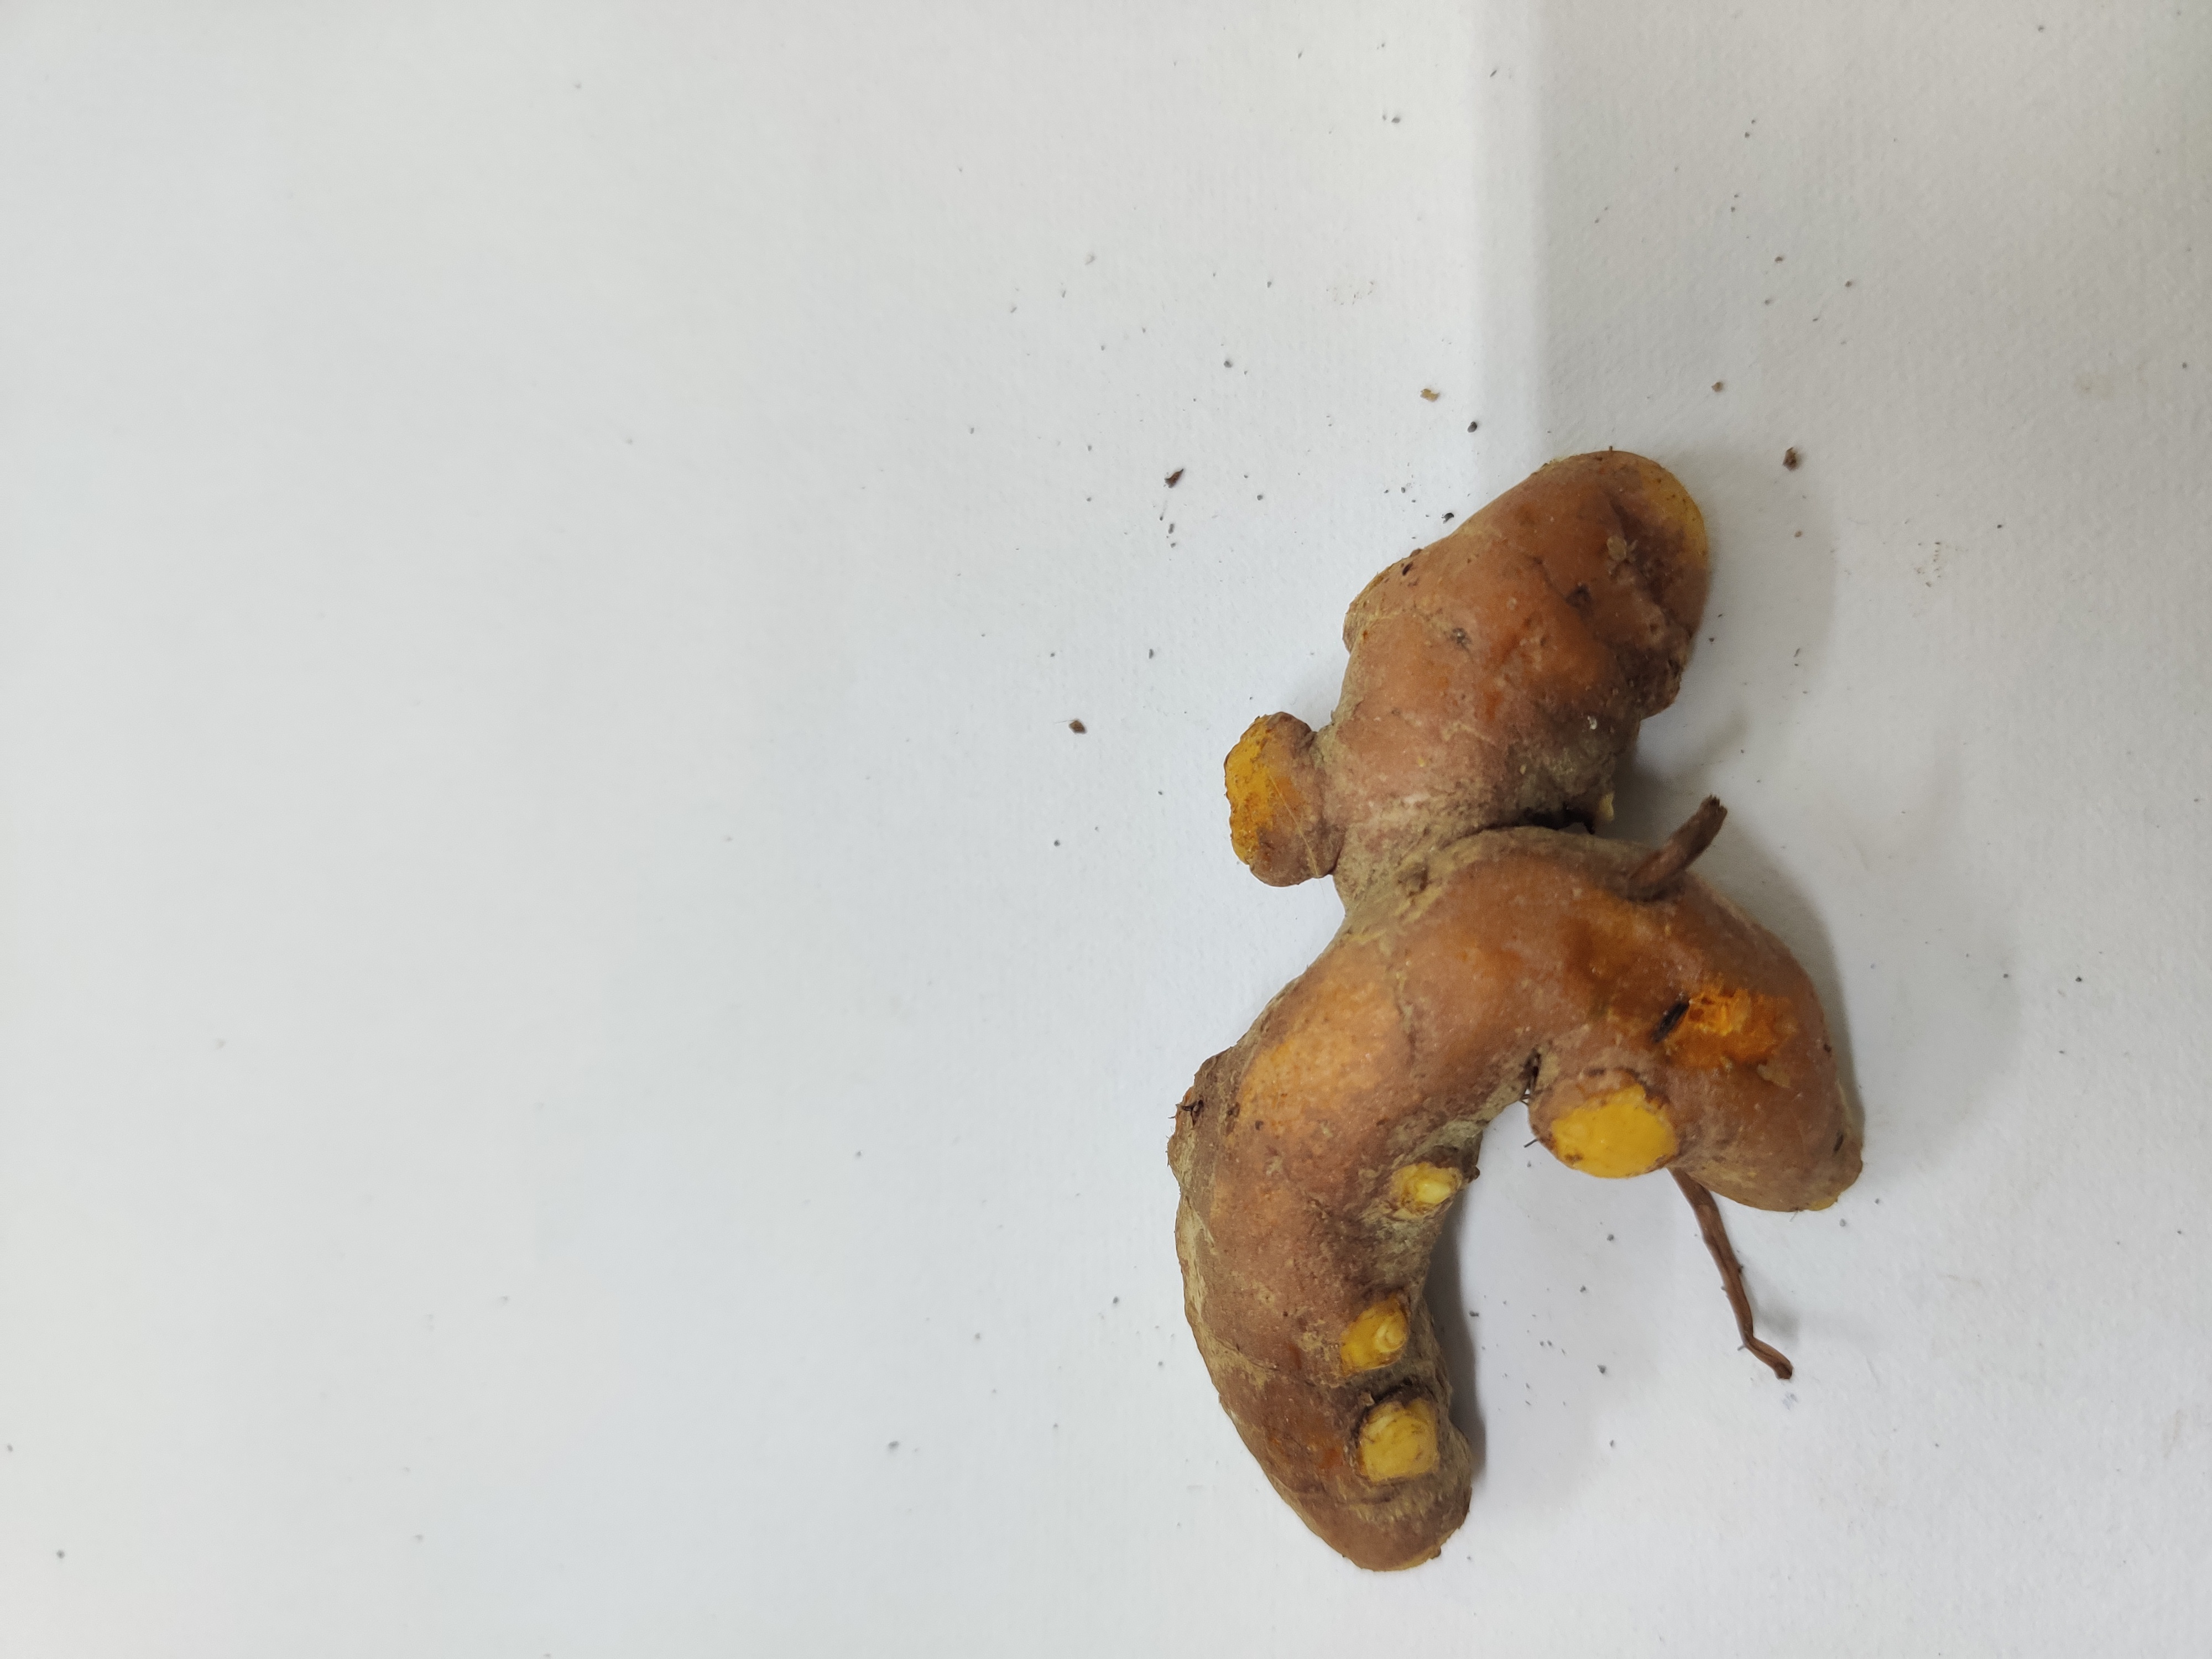
Crop: Turmeric
Condition: Fresh